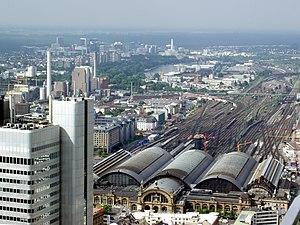
Les Catégories des gares allemandes sont une classification par la Deutsche Bahn des 5 400 gares ferroviaires d'Allemagne en sept catégories. Les critères sont le nombre de quais et des voies, le nombre de passagers par jour, le type de trains qui les desservent la présence de commerces ou de services et l'accessibilité aux personnes à mobilité réduite.